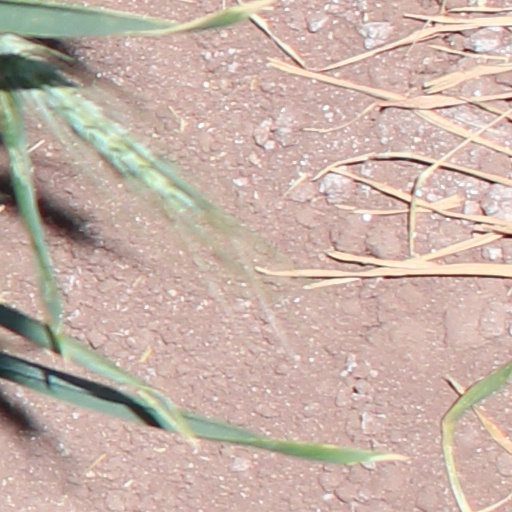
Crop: wheat